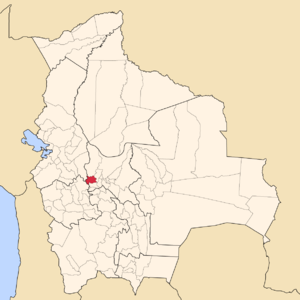
La province de Tapacarí est une des 16 provinces du département de Cochabamba, en Bolivie. Son chef-lieu est la ville de Tapacarí.